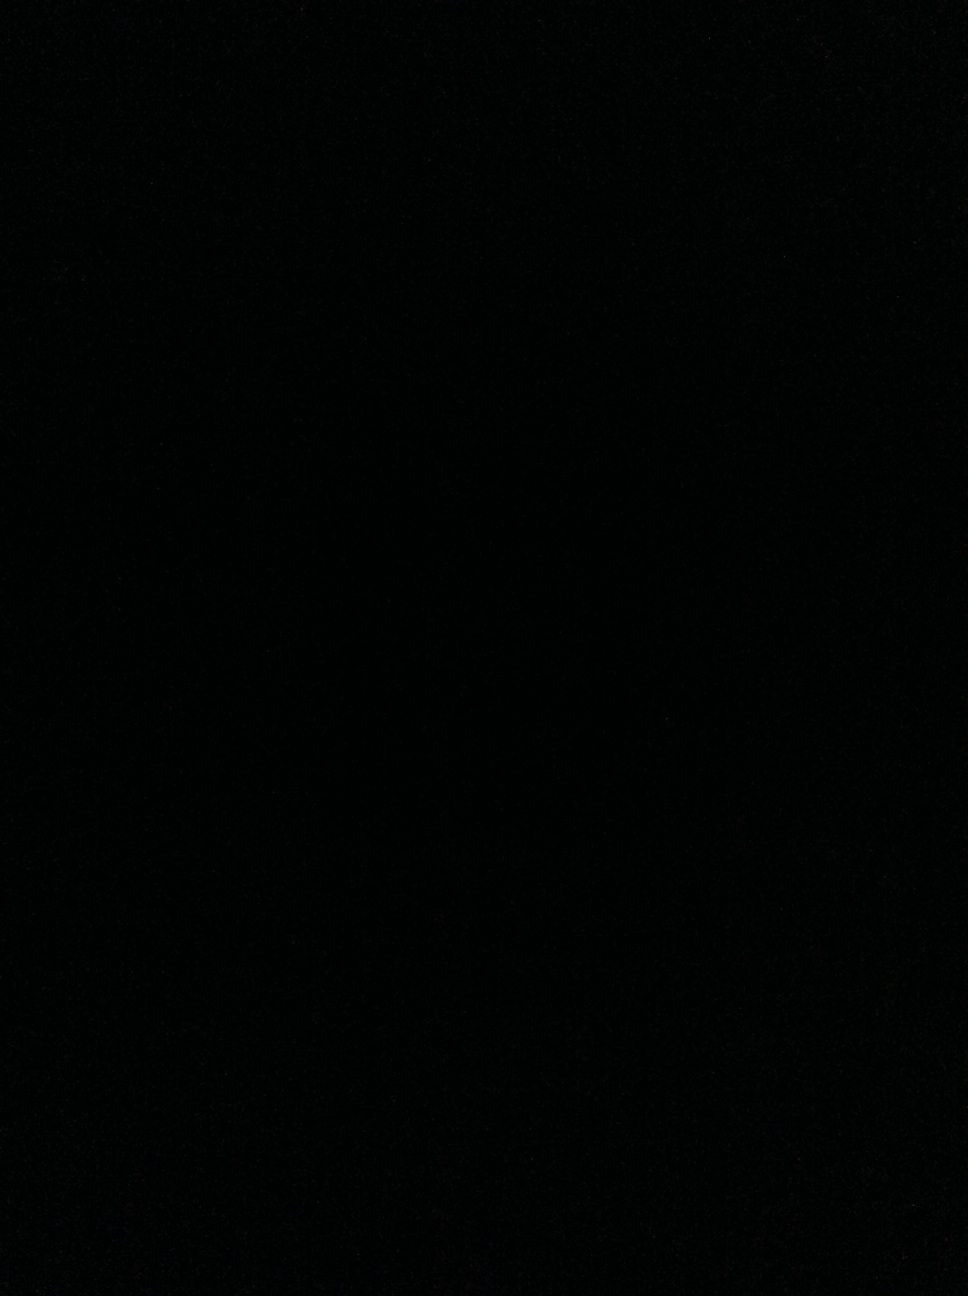Question: Describe this shirt to me.
Answer: unanswerable